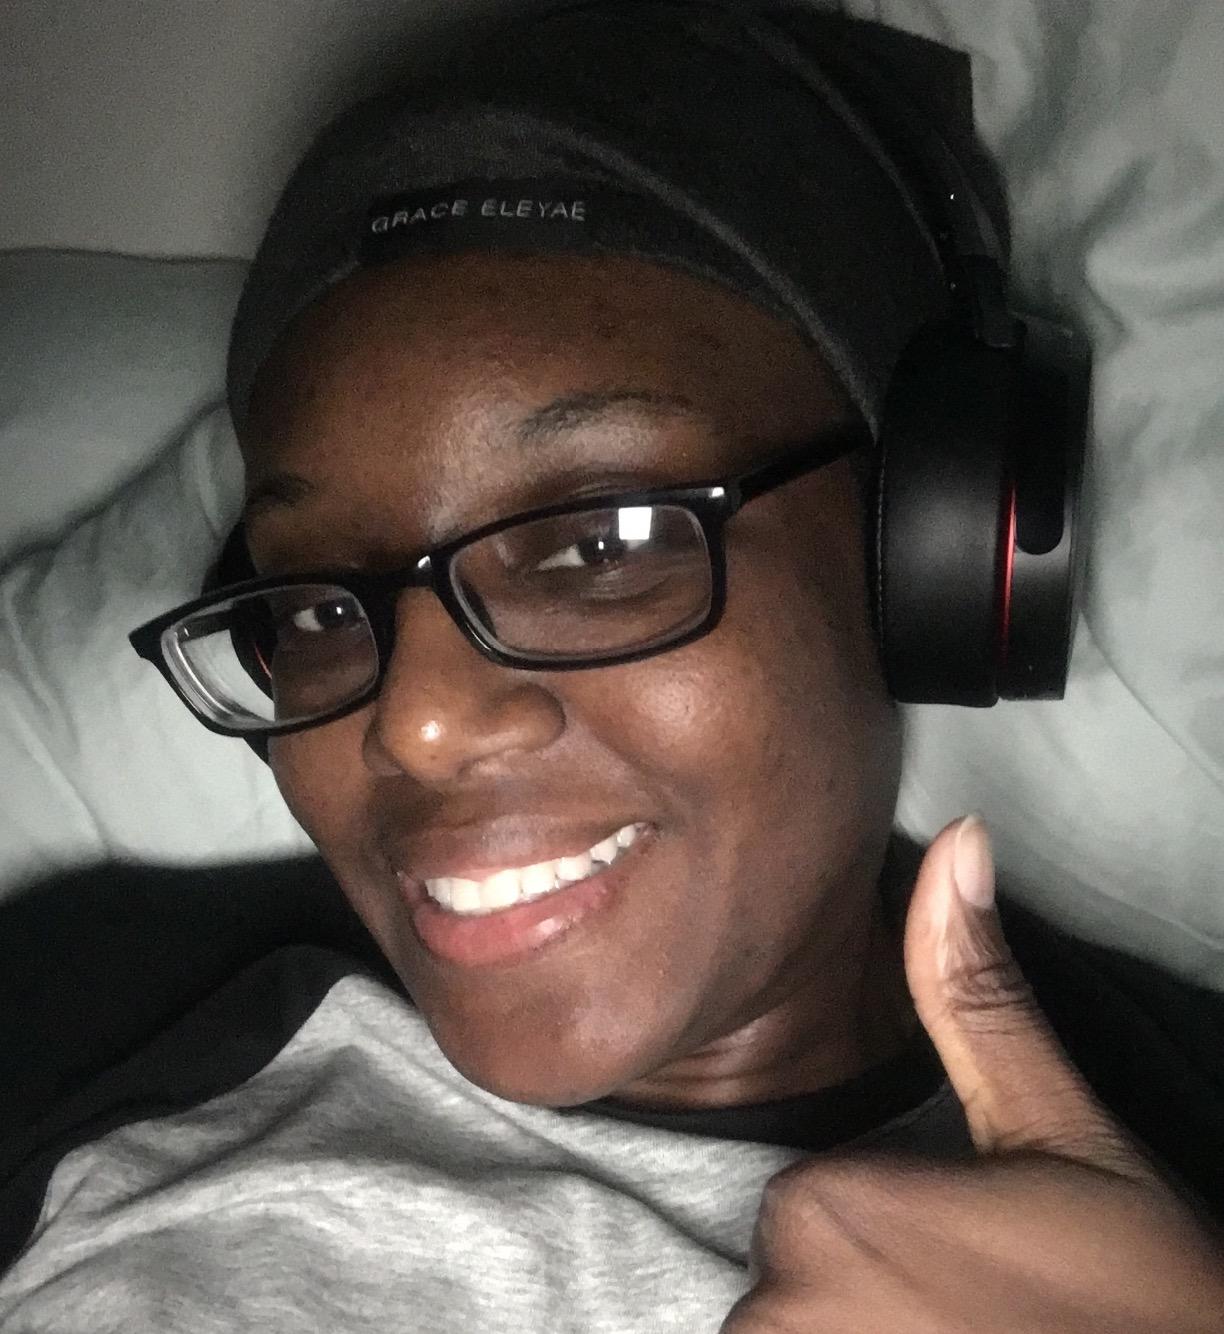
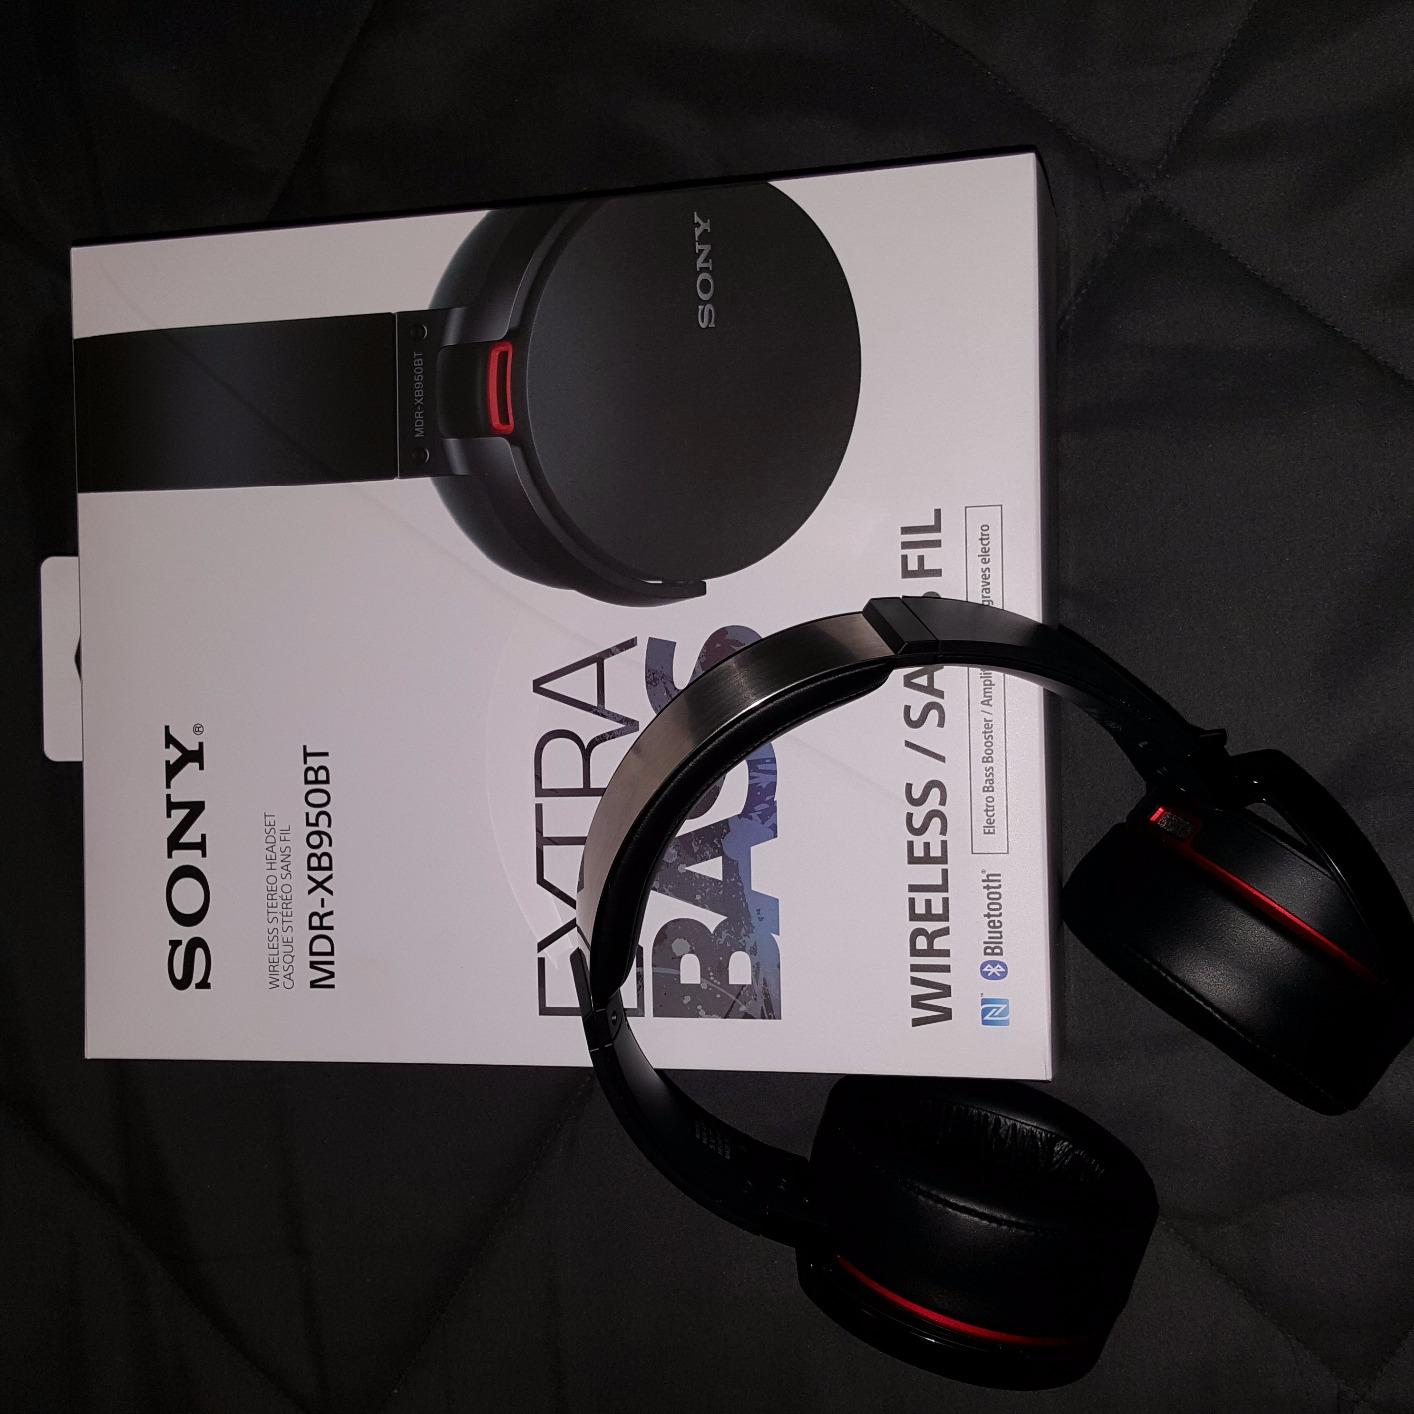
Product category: headphones
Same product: yes